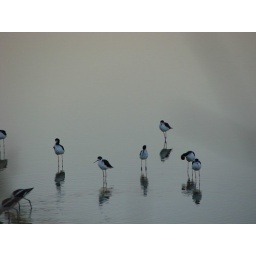
birds in water